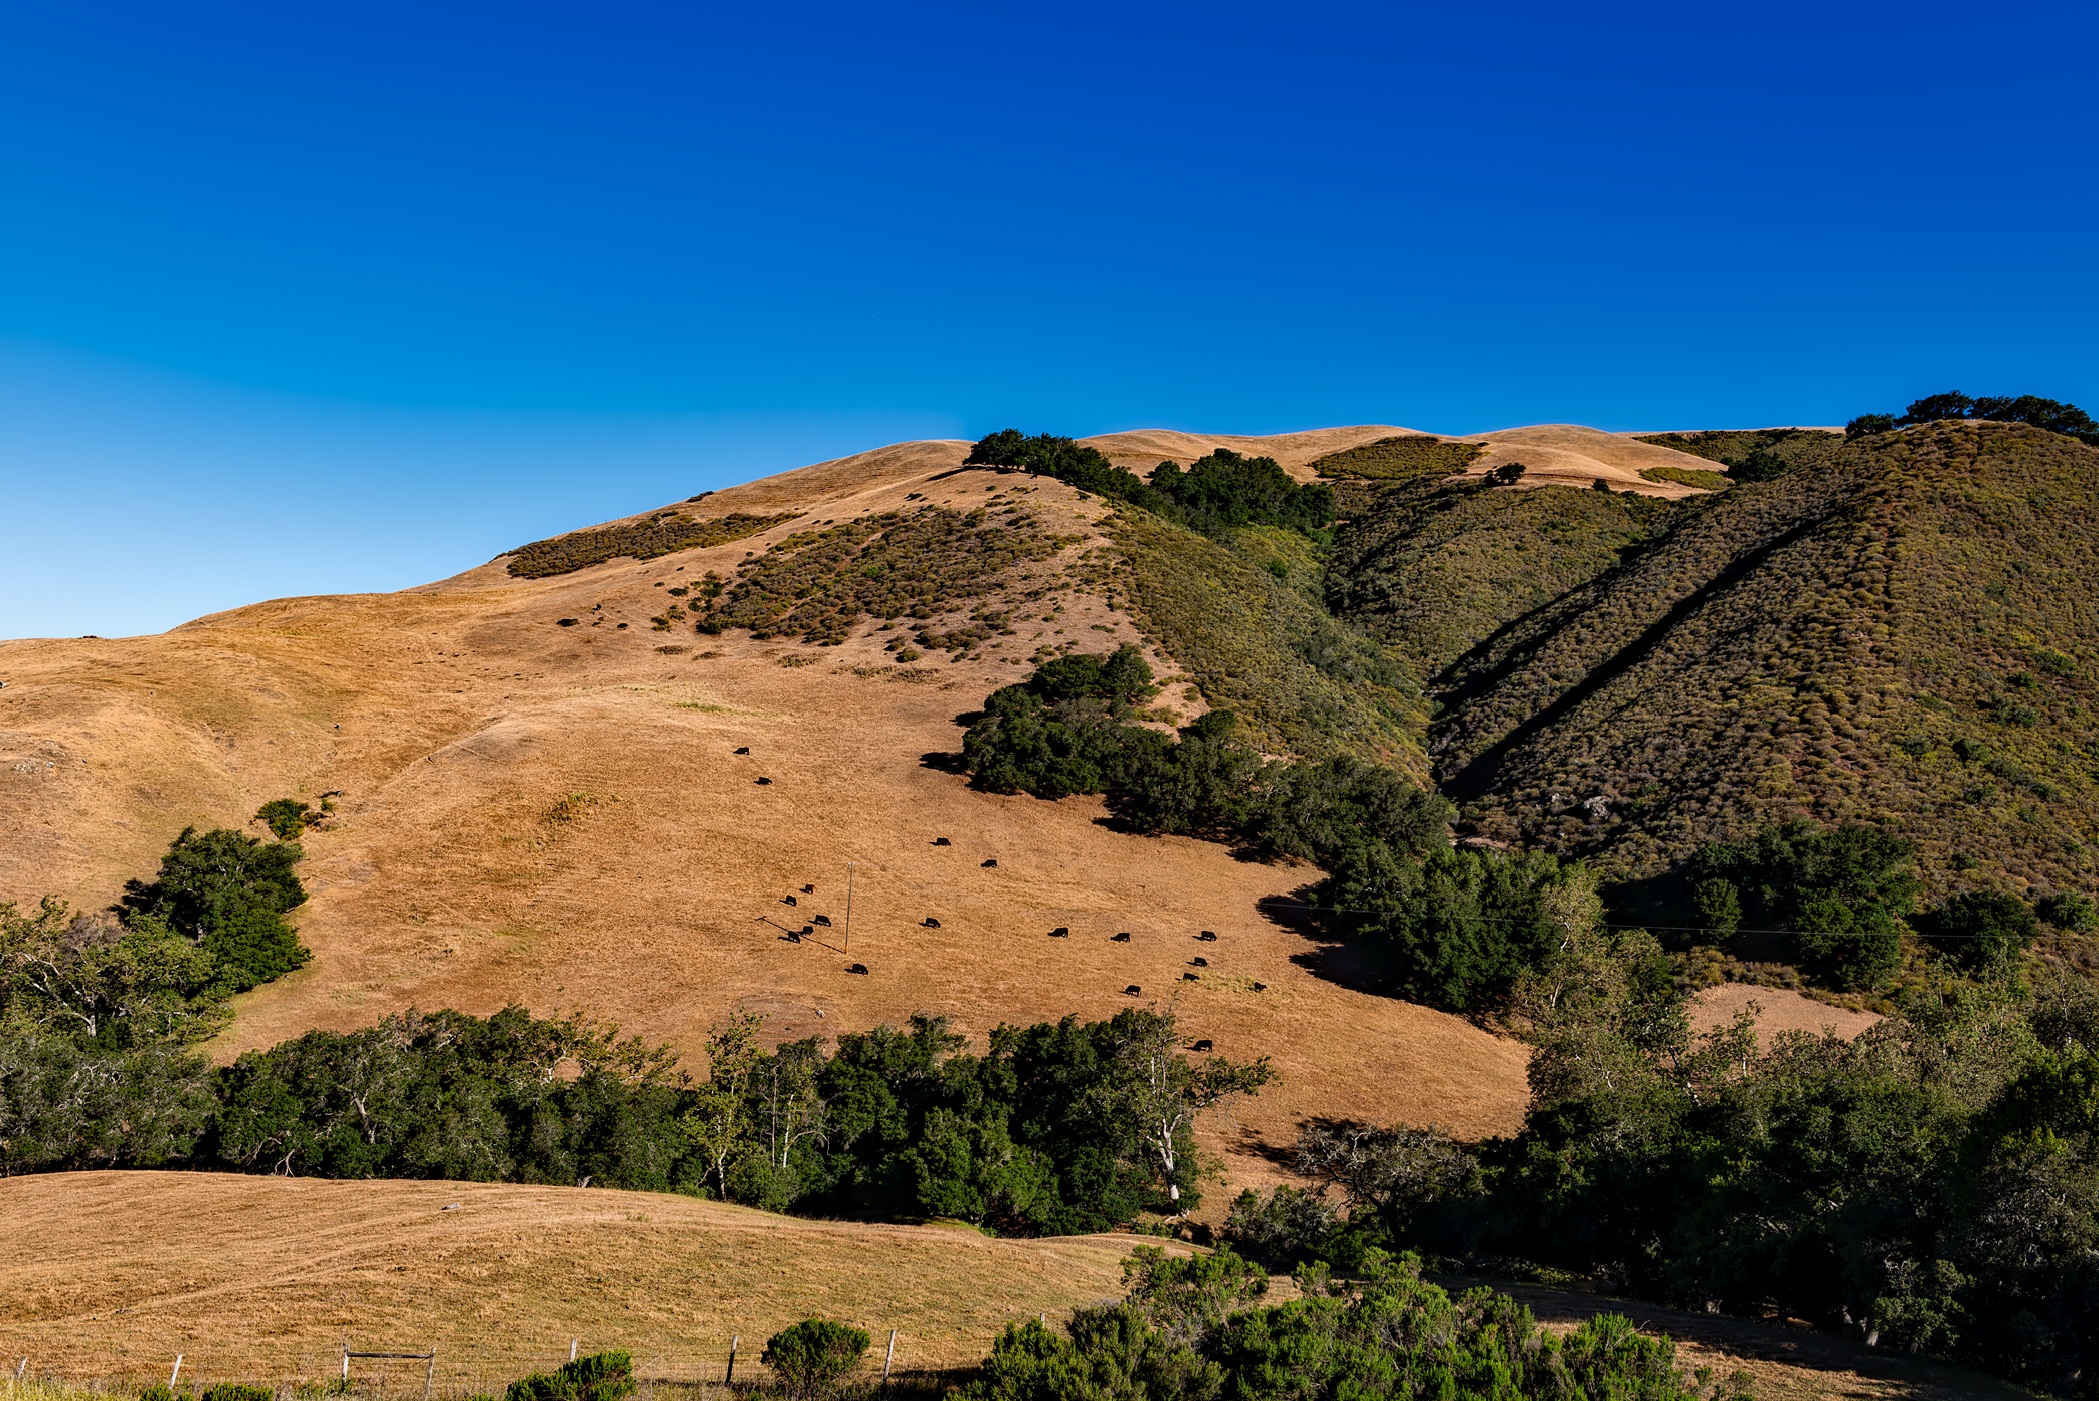
landscape, nature, forest, rock, wilderness, mountain, farm, meadow, countryside, hill, valley, country, rural, cattle, scenic, ranch, soil, california, ridge, trees, outdoors, woods, hills, hdr, geology, mountains, badlands, plateau, pastoral, ecosystem, wadi, butte, rural area, landform, natural environment, geographical feature, mountainous landforms